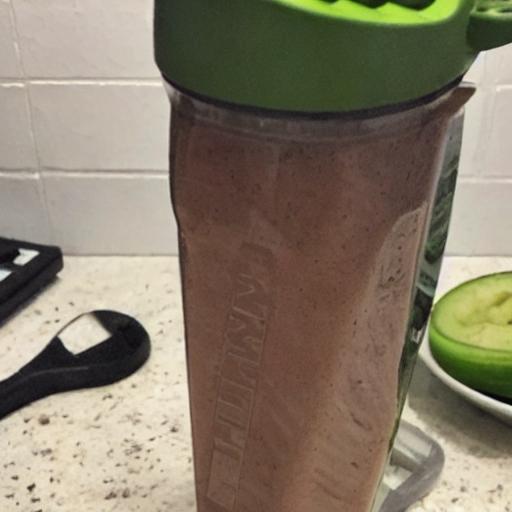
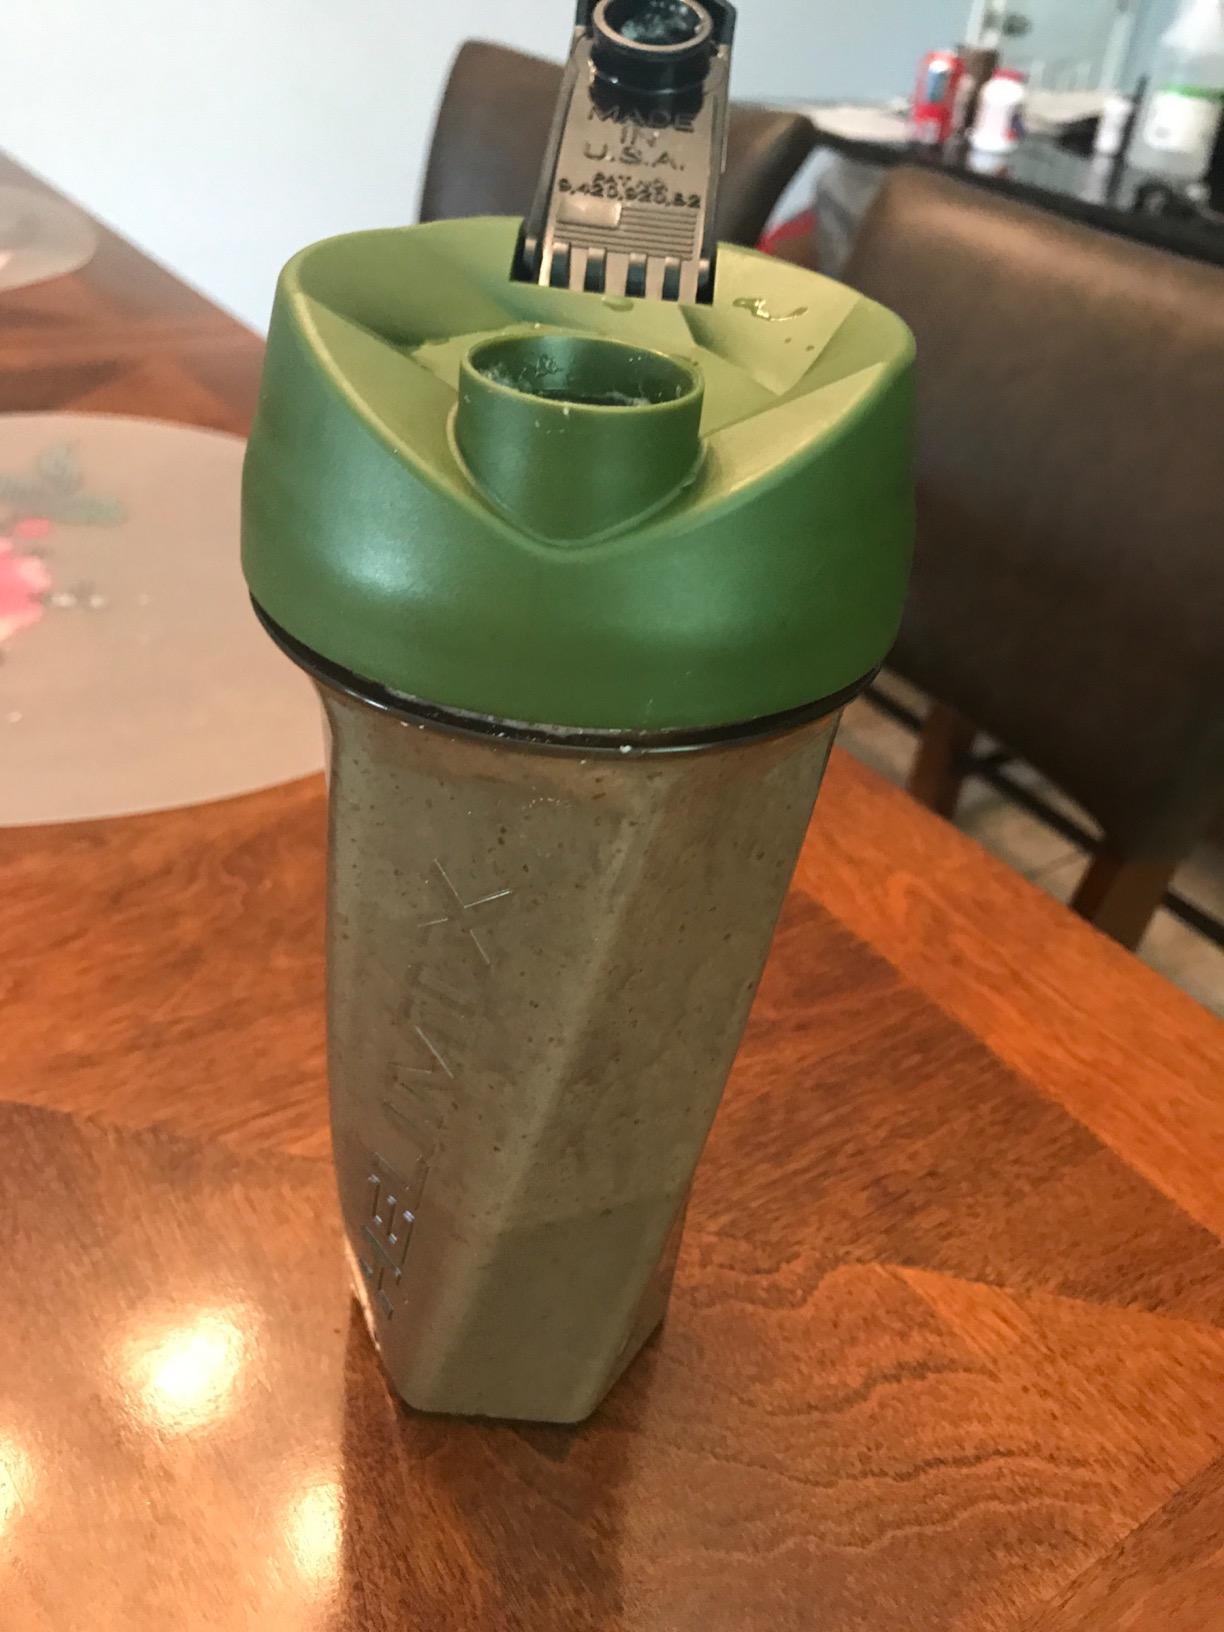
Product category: items_blender
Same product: no